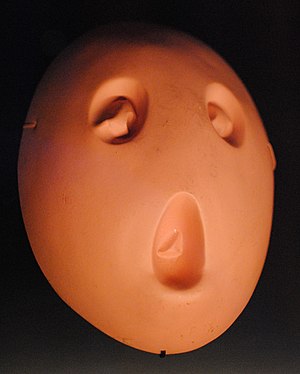
Pink Floyd The Wall (film) / Filmiske virkemidler
Pink Floyd The Wall er en musical-film fra 1982 af den britiske instruktør Alan Parker, baseret på Pink Floyds album fra 1979, The Wall.